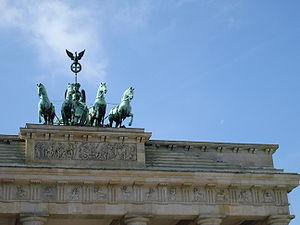
La porte de Brandebourg, qui se situe à l'entrée de l'ancien Berlin, est un symbole de la ville, mais fut pendant presque trois décennies le symbole de la division de la ville : le monument faisait partie intégrante du mur de Berlin. Elle fut érigée par Carl Gotthard Langhans pour le roi de Prusse Frédéric-Guillaume II. Elle fut construite de 1788 à 1791 dans le style néoclassique, en s'inspirant du Propylée de l'Acropole d'Athènes.
Das Brandenburger Tor est le troisième opéra composé par Giacomo Meyerbeer. Devant célébrer le retour à Berlin des armées prussiennes victorieuses de Napoléon, le livret est de Johann Emanuel Veith. L’opéra ne fut jamais représenté du vivant du compositeur et ne fut créé au Schauspielhaus de Berlin que le 5 septembre 1991, à l’occasion du bicentenaire de la naissance du compositeur.